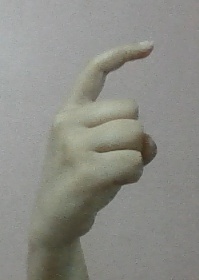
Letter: ra